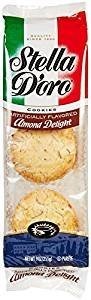
Item Name: Stella Doro Cookies Artificially Flavored Almond Delight 9 Oz. Pack Of 6.
Bullet Point 1: Product Of Italy. Pack Of 6.
Bullet Point 2: Cookies Artificially Flavored Almond Delight.
Bullet Point 3: Stella Doro Almond Delight Is The Perfect Compliment To Your Favorite Cup Of Coffee.
Bullet Point 4: Contains: Wheat, Egg, Soy, Tree Nuts (Almonds) Produced In A Facility That Handles Milk, Peanut, Other Tree Nuts.
Bullet Point 5: Ingredients: Enriched Flour (Bleached And Unbleached Wheat Flour, Niacin, Reduced Iron, Thiamine Mononitrate, Riboflavin, Folic Acid), Sugar, Vegetable Oil (Contains One Or More Of the Following, Canola Oil, Palm Oil, Soybean Oil), Almonds, Whole Egg, Egg Yolks, Leavining (Baking Soda, Aluminum Phosphate, Ammonium Bicarbonate), Salt, Natural And Artificial Flavors, Calcium.
Product Description: Product Of Italy. Pack Of 6. Cookies Artificially Flavored Almond Delight. Stella Doro Almond Delight Is The Perfect Compliment To Your Favorite Cup Of Coffee. Contains: Wheat, Egg, Soy, Tree Nuts (Almonds) Produced In A Facility That Handles Milk, Peanut, Other Tree Nuts. Ingredients: Enriched Flour (Bleached And Unbleached Wheat Flour, Niacin, Reduced Iron, Thiamine Mononitrate, Riboflavin, Folic Acid), Sugar, Vegetable Oil (Contains One Or More Of the Following, Canola Oil, Palm Oil, Soybean Oil), Almonds, Whole Egg, Egg Yolks, Leavining (Baking Soda, Aluminum Phosphate, Ammonium Bicarbonate), Salt, Natural And Artificial Flavors, Calcium.
Value: 54.0
Unit: Ounce

Price: 10.99